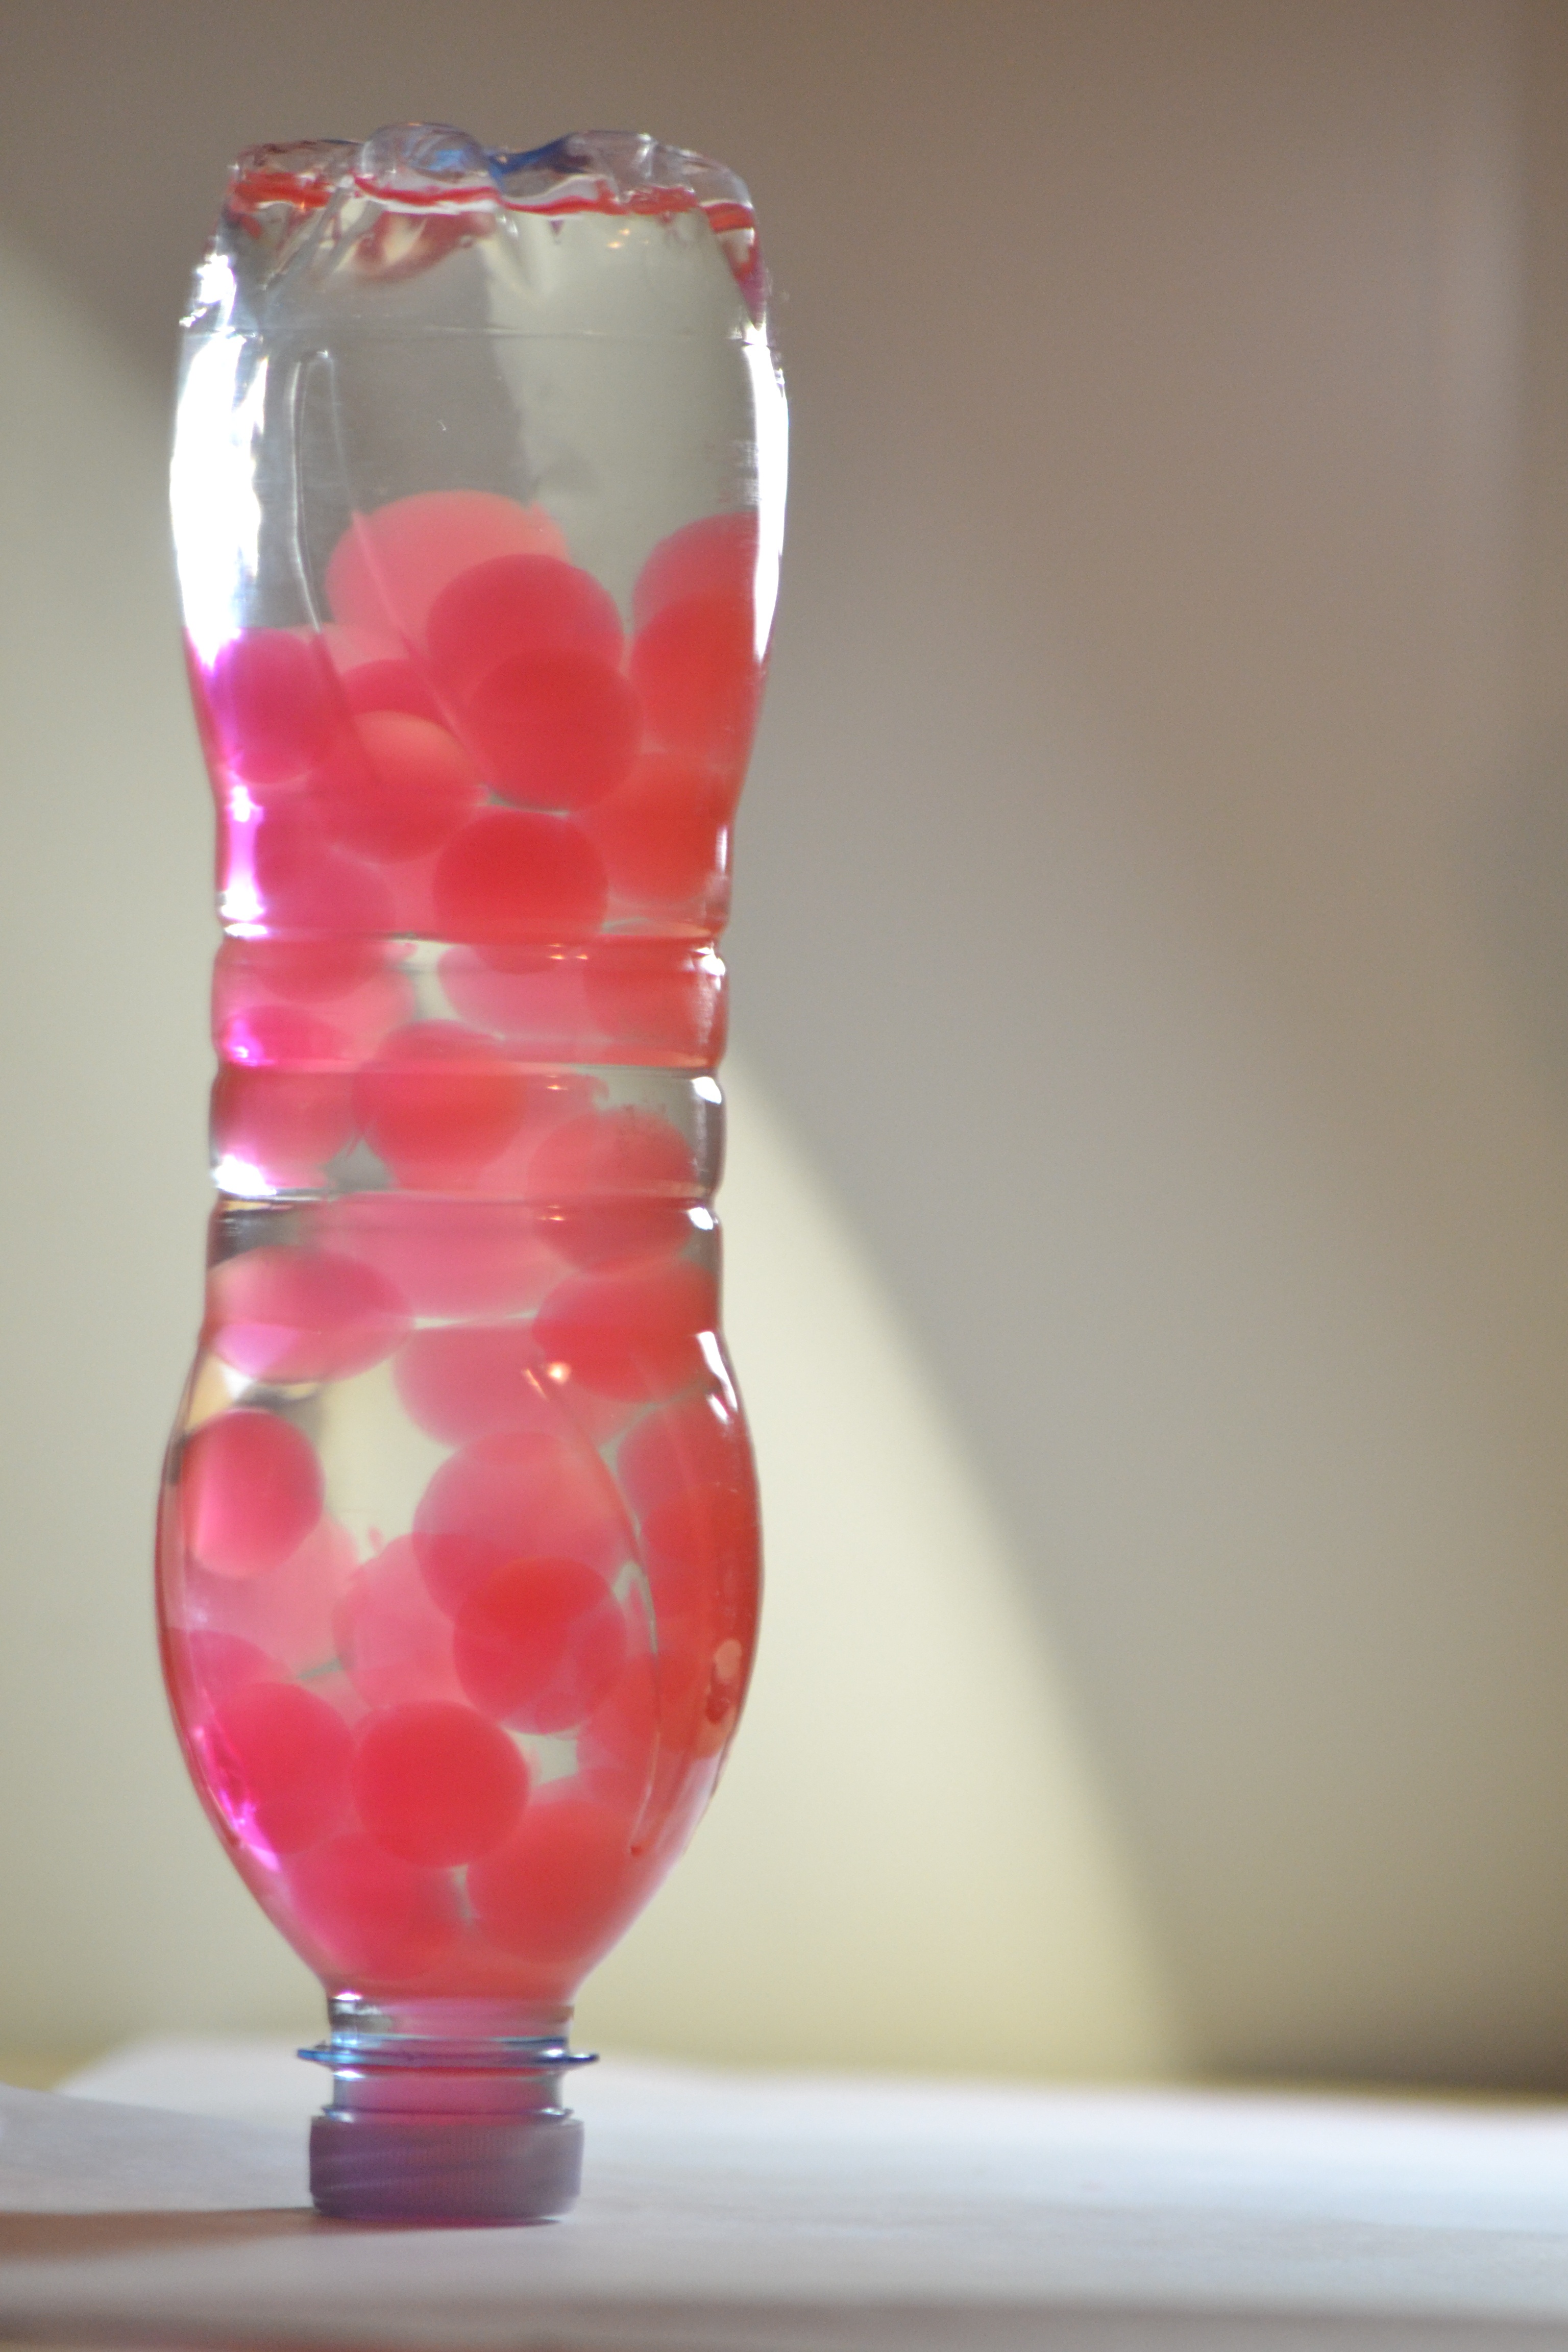
water, glass, vase, food, red, drink, bottle, pink, lighting, bubbles